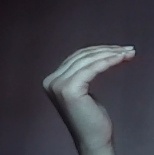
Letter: haa